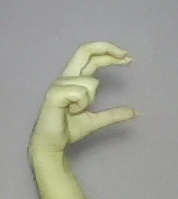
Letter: thal